Yusuf Arakkal

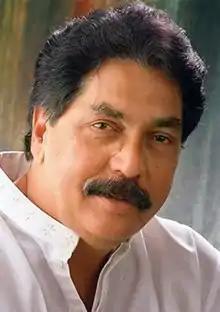

Arakkal was born in Chavakkad, Kerala. Both his parents died when he was young. Leaving the comforts of his house behind, he left for Bangalore, lonely but with a passion to become a painter. The hardships that he faced at Bangalore honed the artist in him and sharpened his sensibility. He took a diploma in painting from "Karnataka Chitrakala Parishat" (KCP), Bangalore and later specialized in graphic print making from National Academy community studios, Garhi, Delhi.